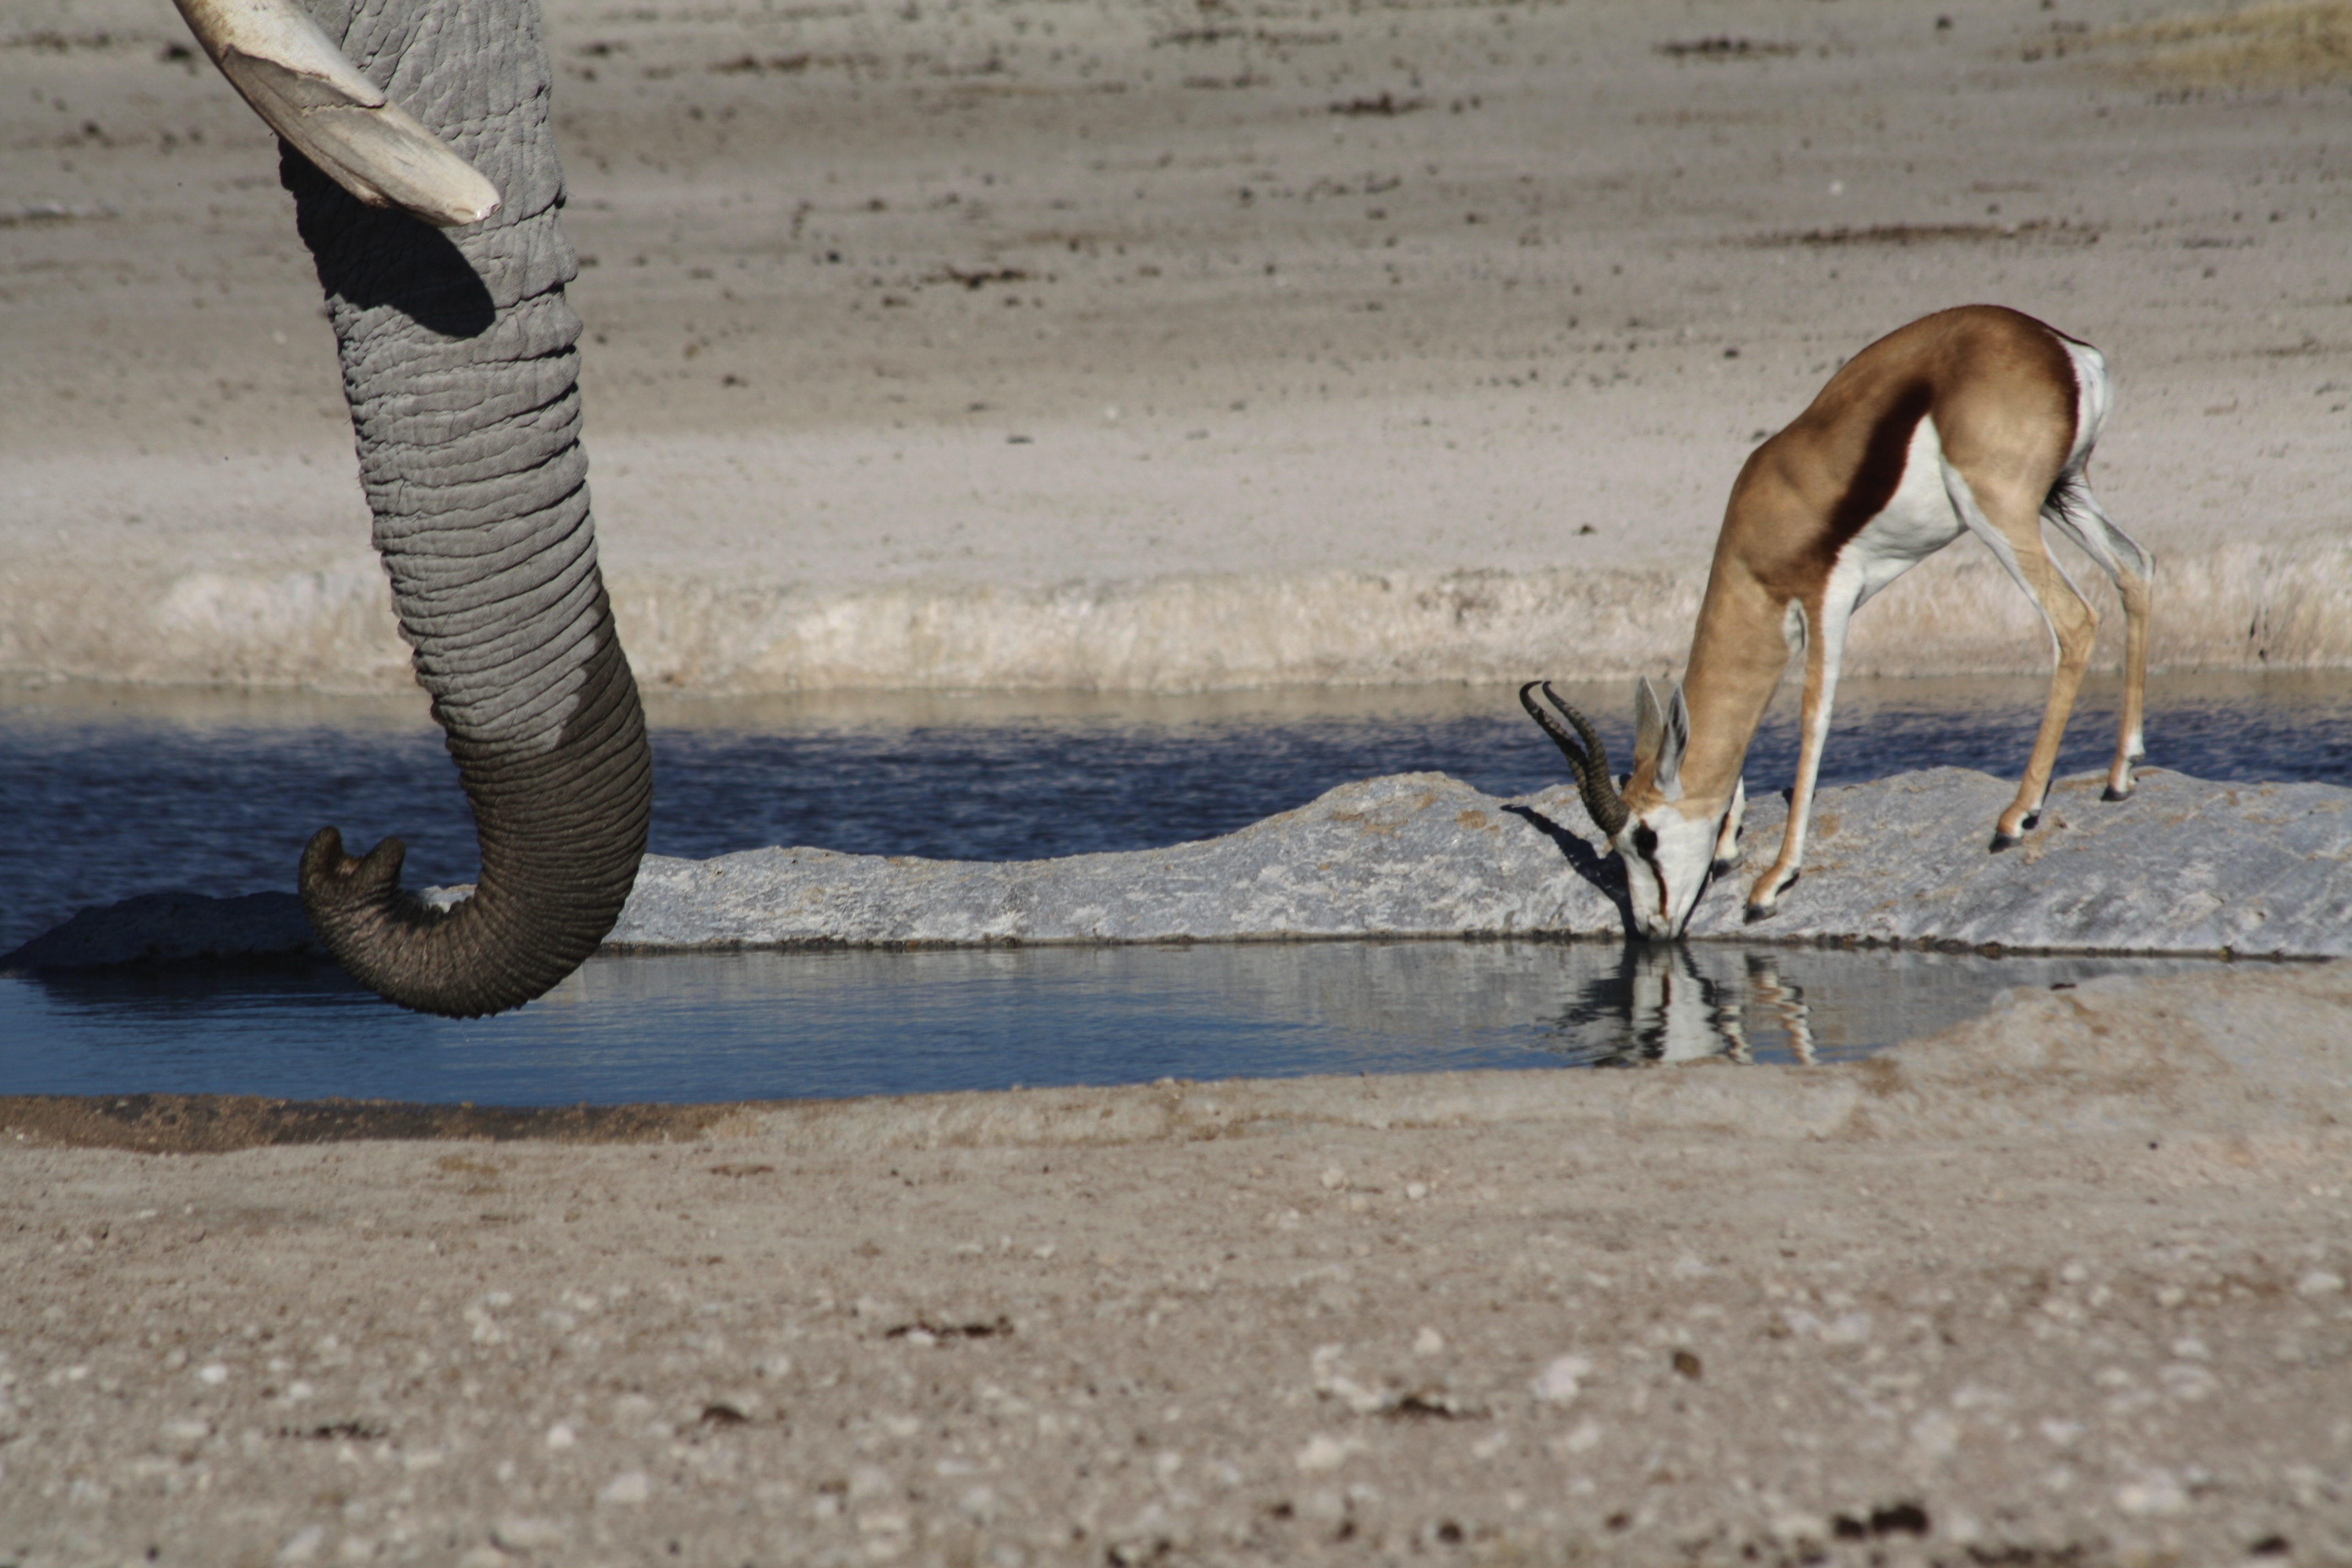
wildlife, africa, fauna, elephant, antelope, gazelle, animals, safari, springbok